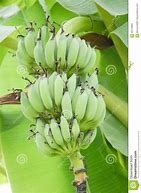
Label: banana